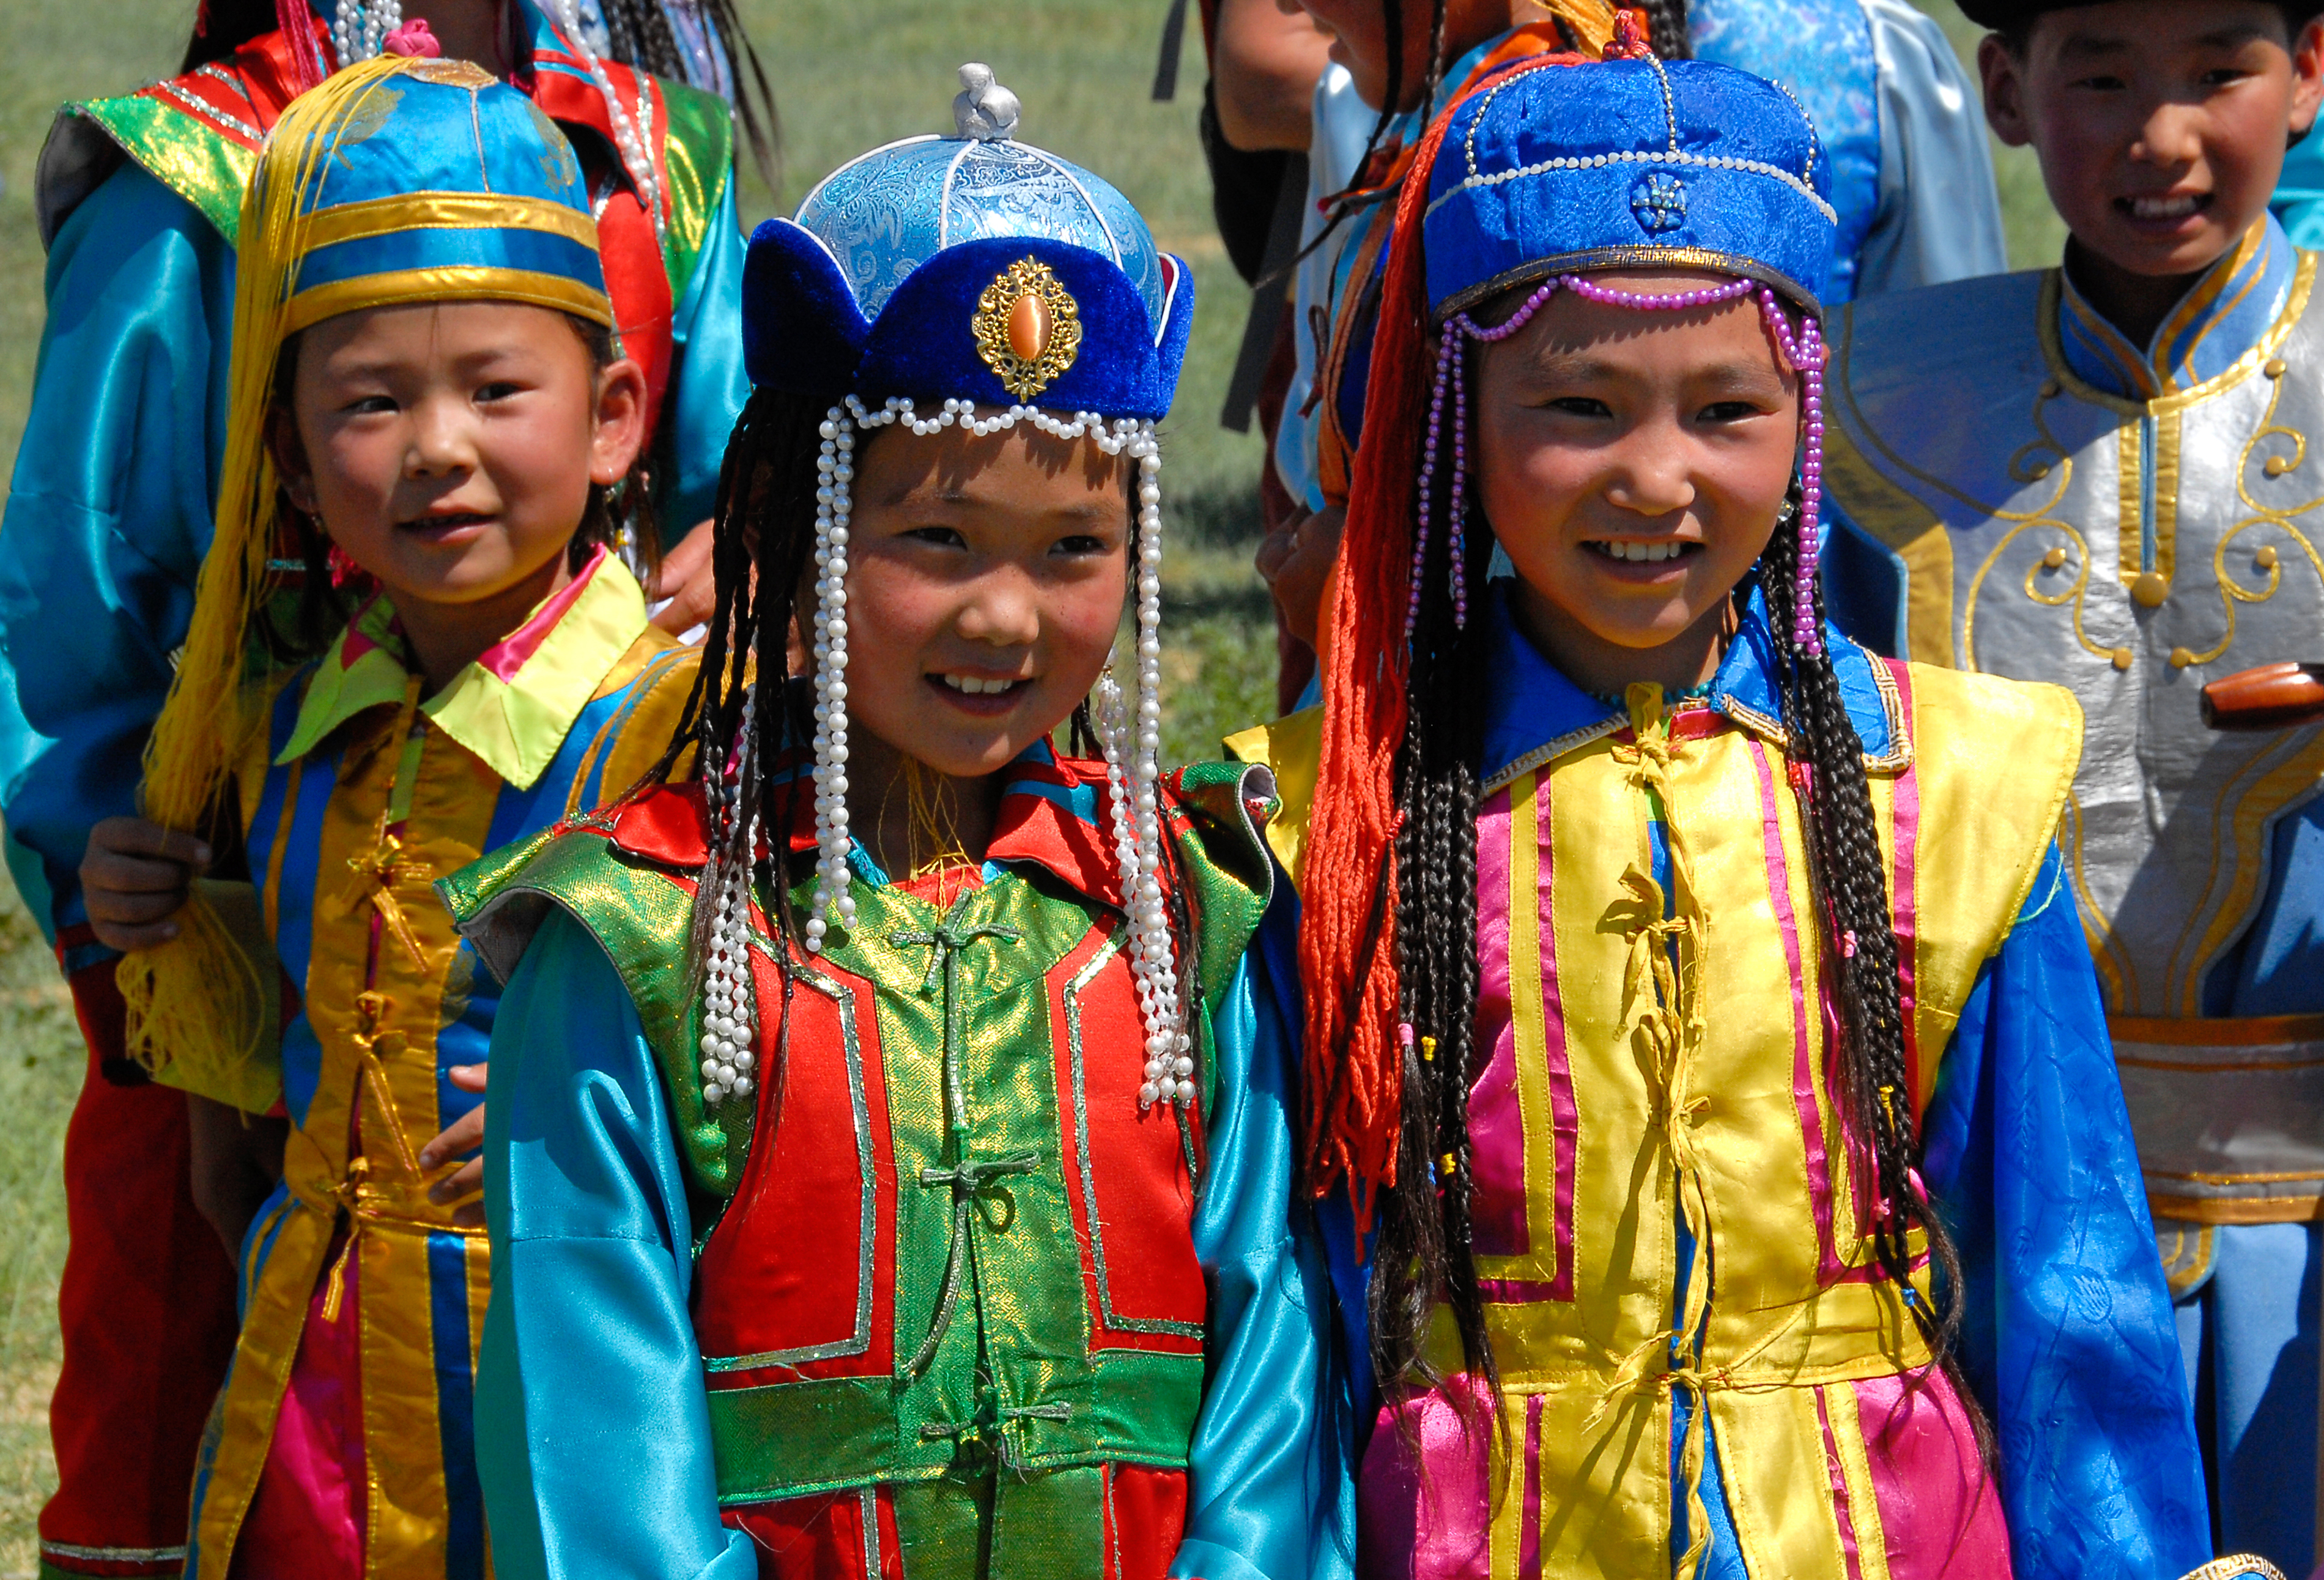
outdoor, people, carnival, tribe, festival, tradition, costume, traditional, mongolia, mongolei, naadam, khovd, serienaadam, mn, chowdaimag, folklore